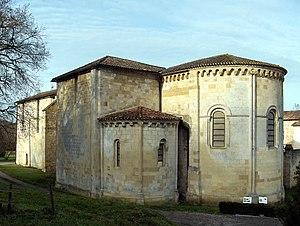
La via Turonensis est le nom latin d'un des quatre chemins de France du pèlerinage de Saint-Jacques-de-Compostelle, le plus au nord. Elle part de la tour Saint-Jacques à Paris, puis traverse notamment Orléans ou Chartres, Tours, Poitiers, Saintes, Bordeaux.